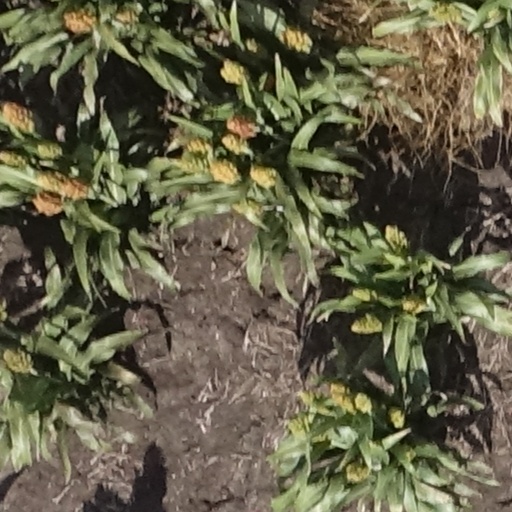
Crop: sorghum